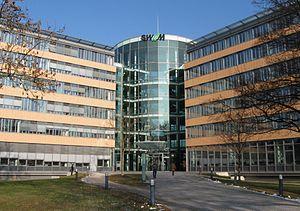
Les Stadtwerke München GmbH sont les entreprises communales de la ville de Munich. C'est la plus grosse société de ce type en Allemagne, c'est également une des plus grandes sociétés du secteur de l'approvisionnement en énergie d'Allemagne. Depuis 2008, le développement des énergies renouvelables est un élément central de la stratégie d'entreprise.